Castilian–Leonese War (1196–1197)

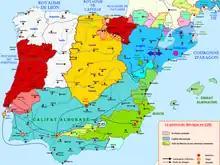
Map of the Iberian Peninsula in 1195, 1 year before the war started.

The Castilian–Leonese War of 1196–1197 was a conflict between the kingdoms of Leon, Navarre and the Almohad Caliphate against the kingdoms of Castile and Aragon.